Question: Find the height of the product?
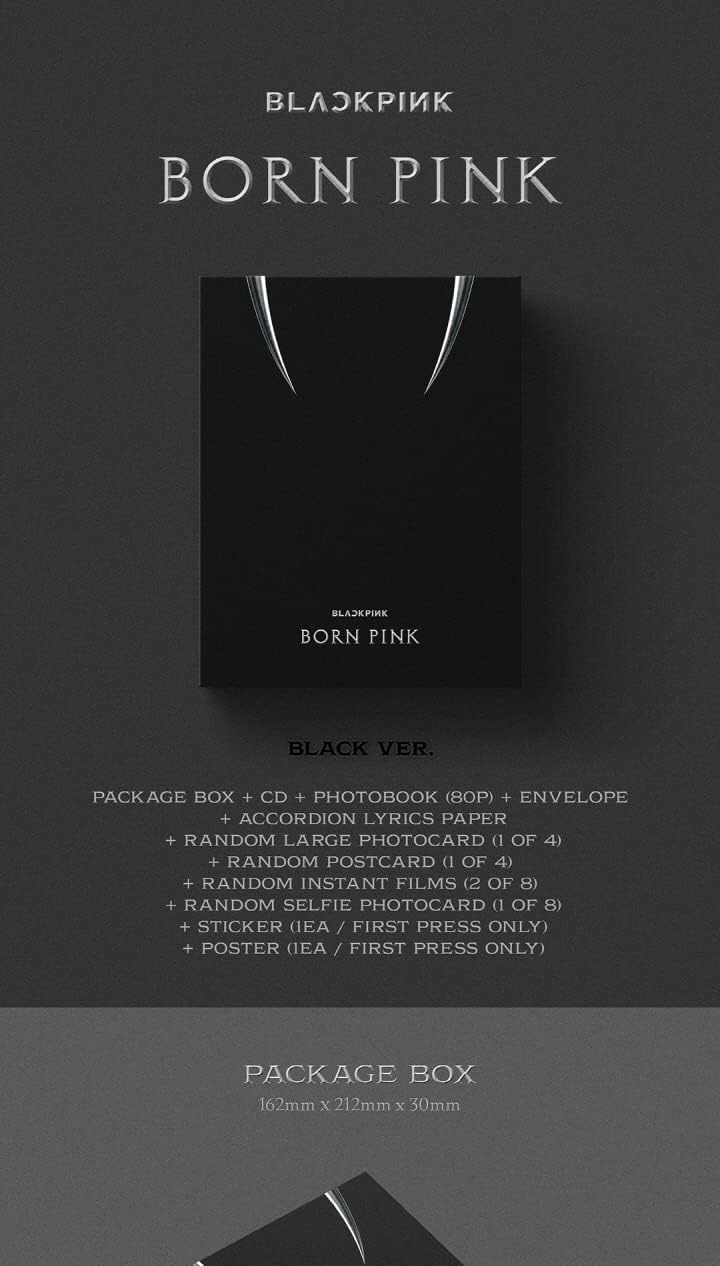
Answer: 212.0 millimetre